Dance marathon

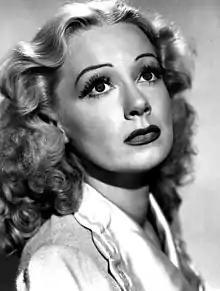
Photo of June Havoc

According to Professor Carol Martin of New York University, the revival of the Olympic Games created a widespread interest in feats of strength, endurance contests, and world records that led to dance marathons.